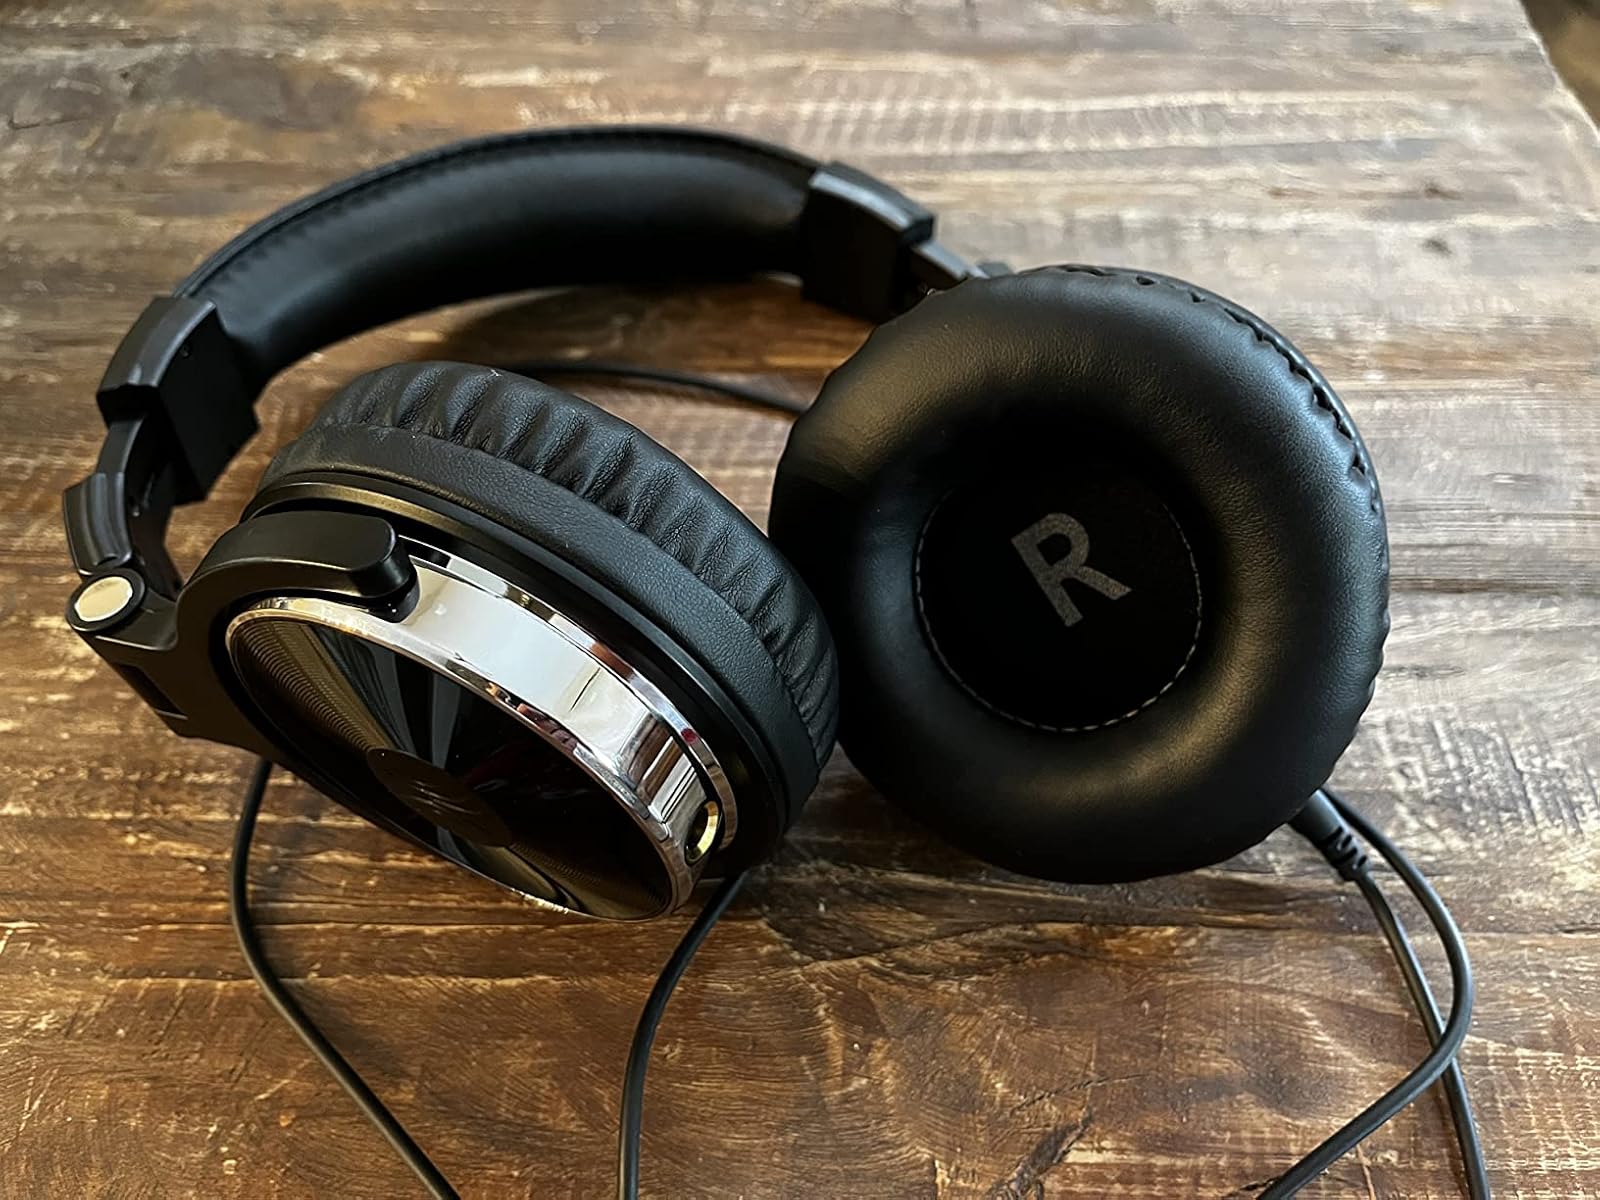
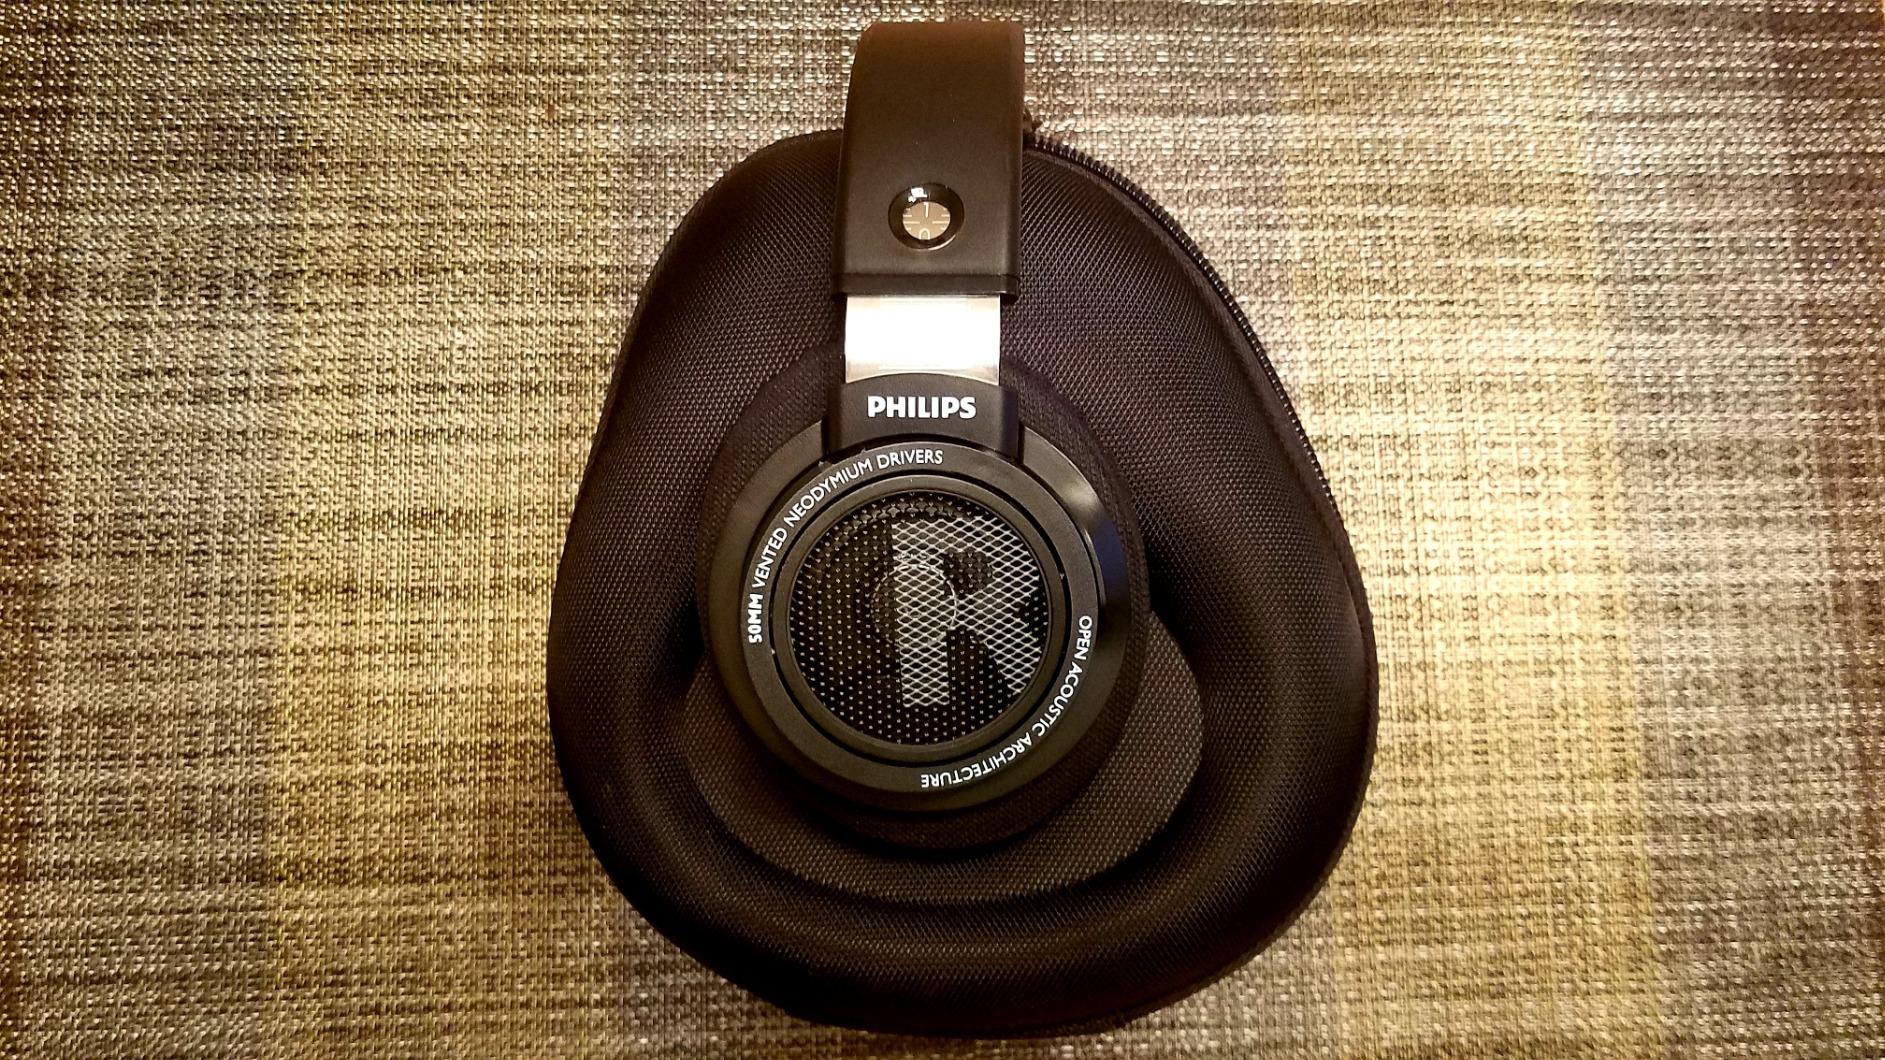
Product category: headphones
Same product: no